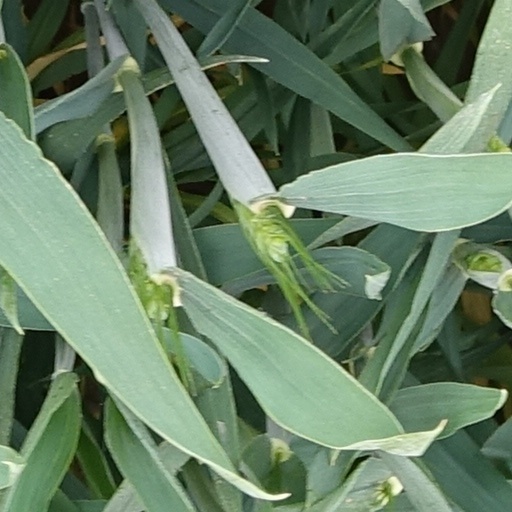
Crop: wheat